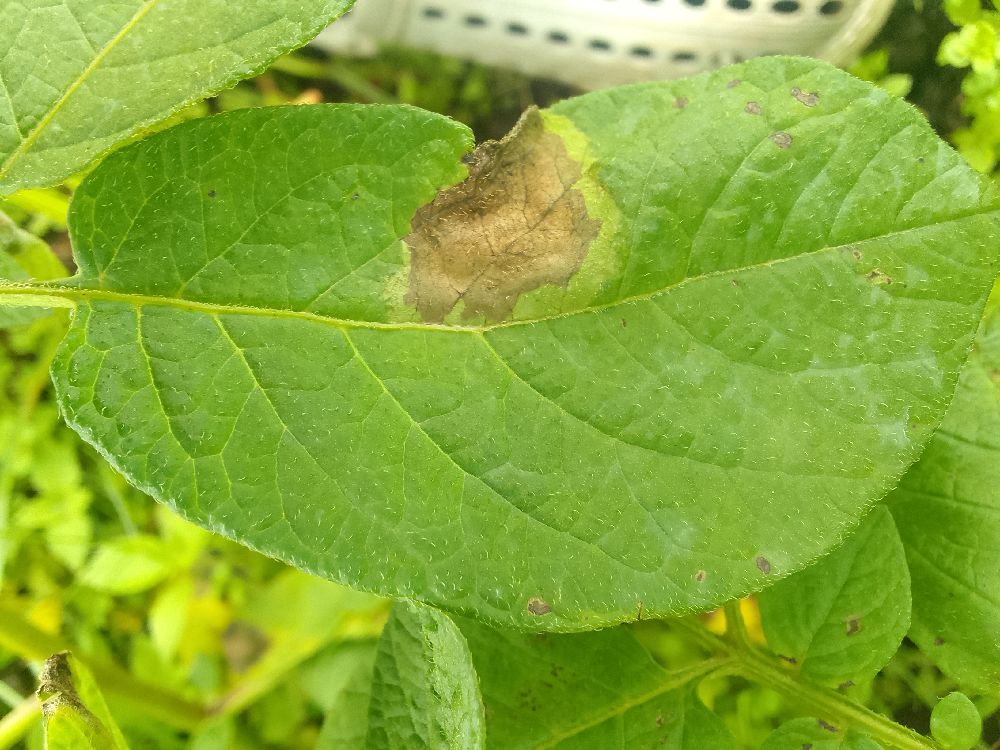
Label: Late blight